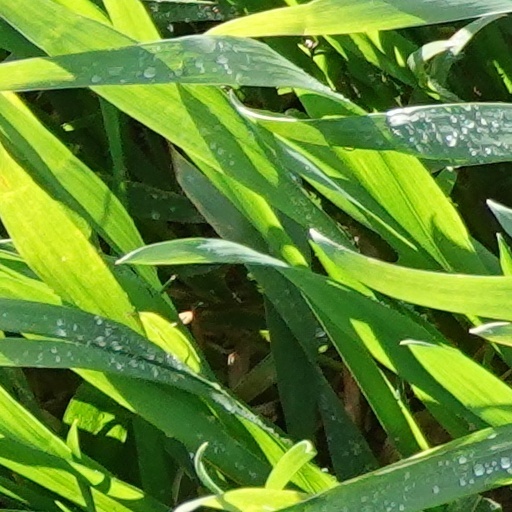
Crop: wheat